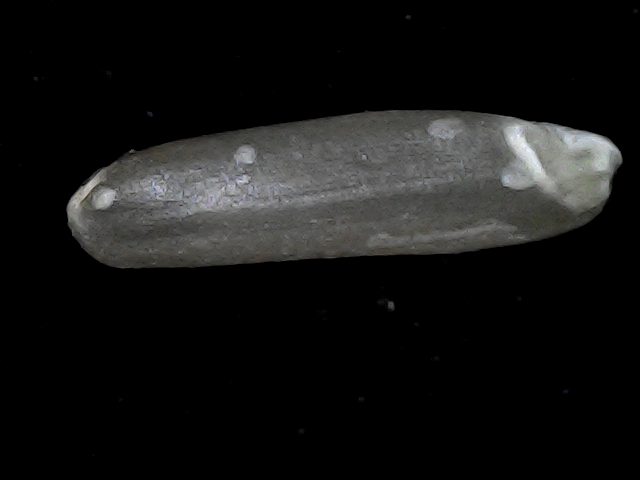
Rice variety: BD70